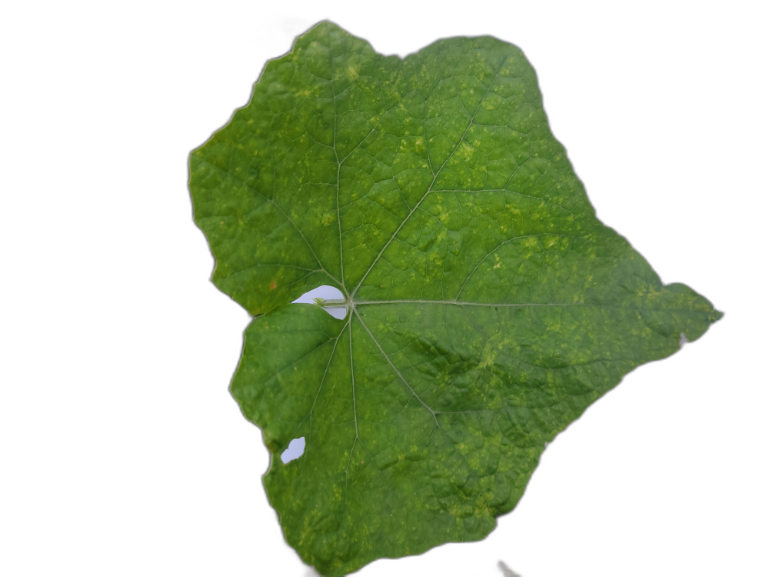
Crop: Zucchini
Label: Downy_Mildew